Alexander Vainberg

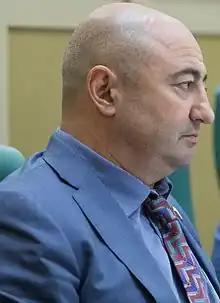

Alexander Vladelenovich Vainberg (born 2 February 1961) is a Russian politician serving as a senator from Nizhny Novgorod Oblast since 6 October 2021.